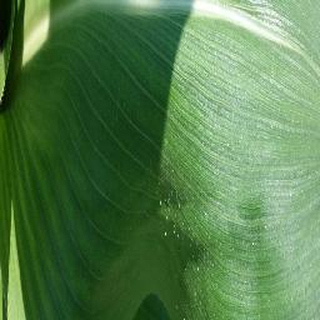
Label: healthy_corn